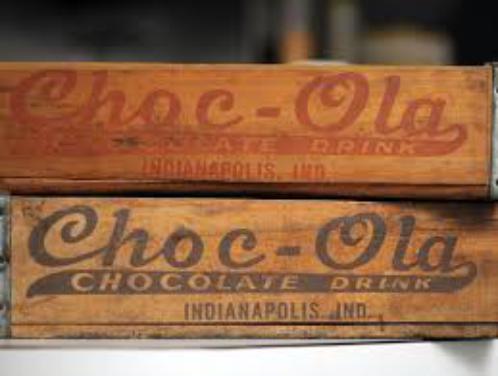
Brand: Choc-Ola
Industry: Food